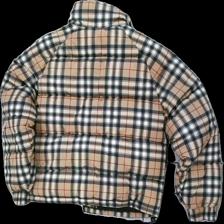
View: back
Type: Outerwear
Category: Unisex
Brand: Not in the list
Brand text on label: flat top
Colors: Beige, Black, Red
Material: 100% poly
Pattern: Checkered print
Cut: Regular
Size: S
Season: Winter
Price range: 150-250
Recommended usage: Reuse